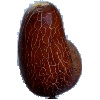
Label: Cucumber Ripe 1